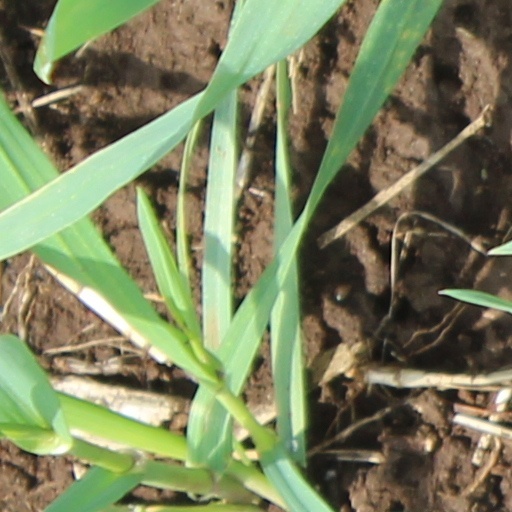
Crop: wheat